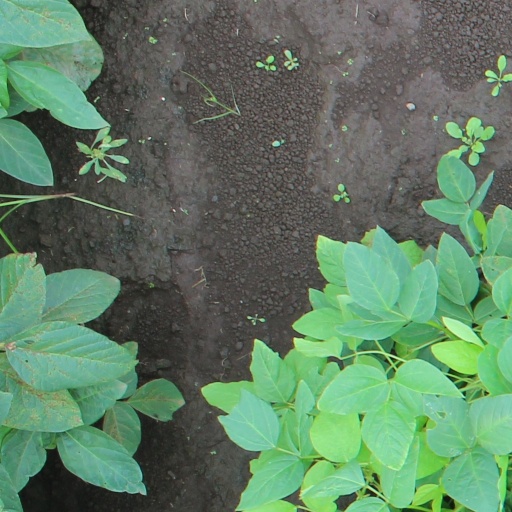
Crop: soybean